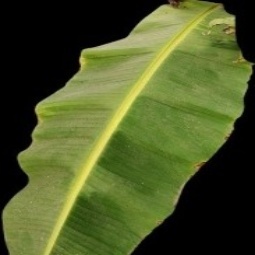
Label: Healthy